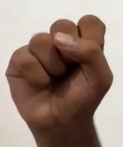
ASL sign: S